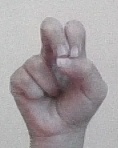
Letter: gaaf